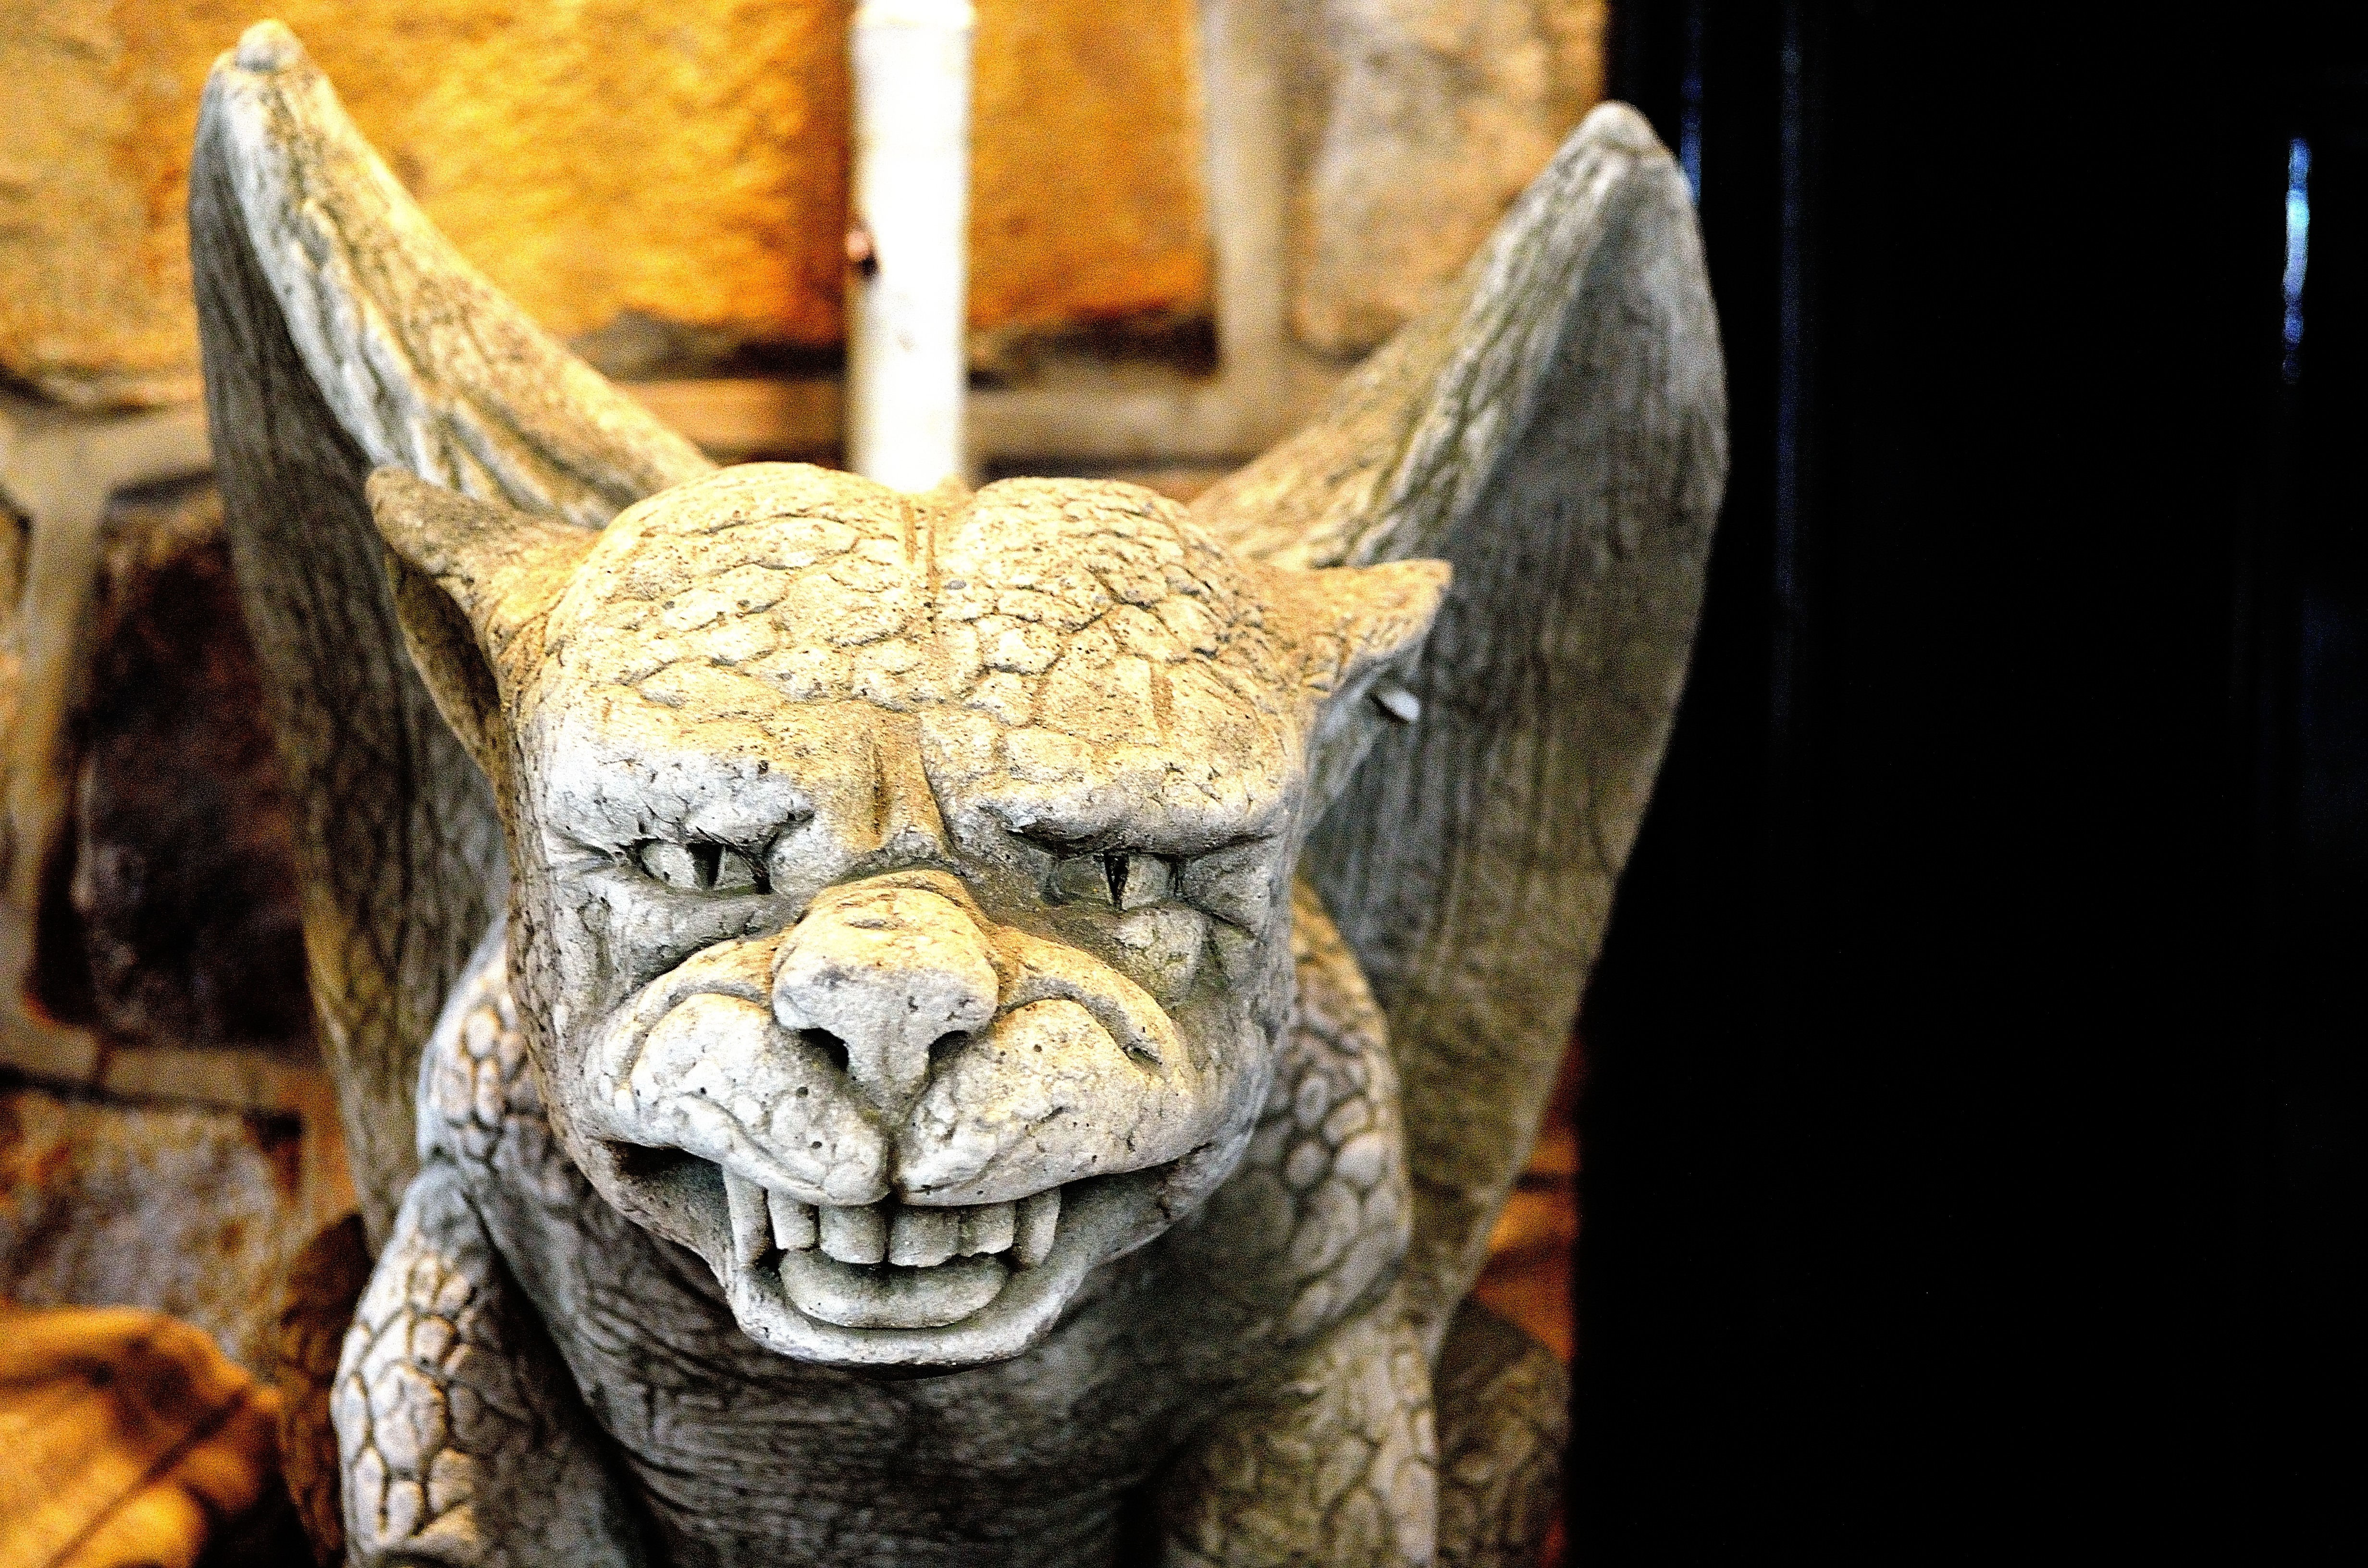
stone, monument, statue, horn, symbol, ornament, close up, gargoyle, sculpture, art, background, head, monster, carving, costume, decorations, sculptor